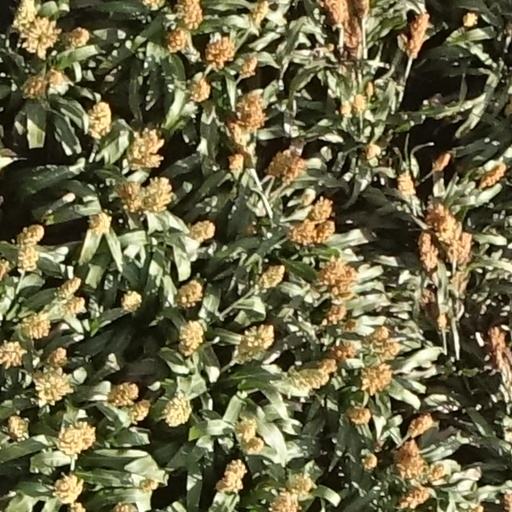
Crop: sorghum